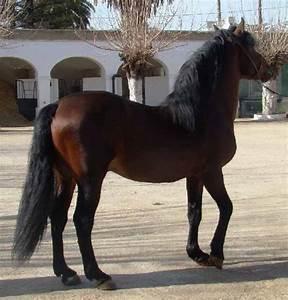
horse